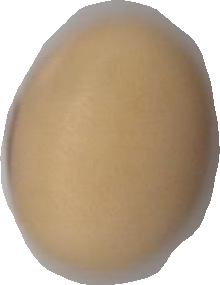
Variety: Anjasmoro